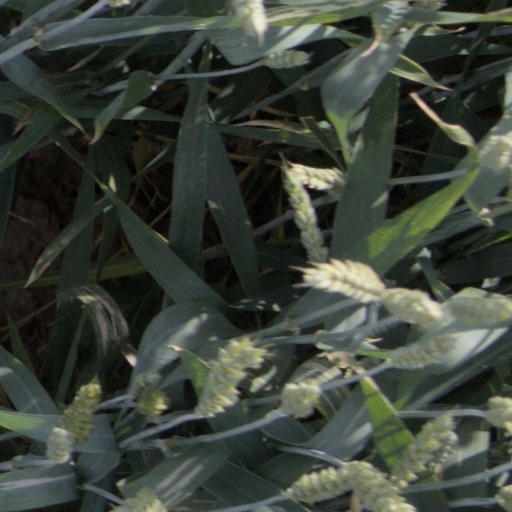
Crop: wheat